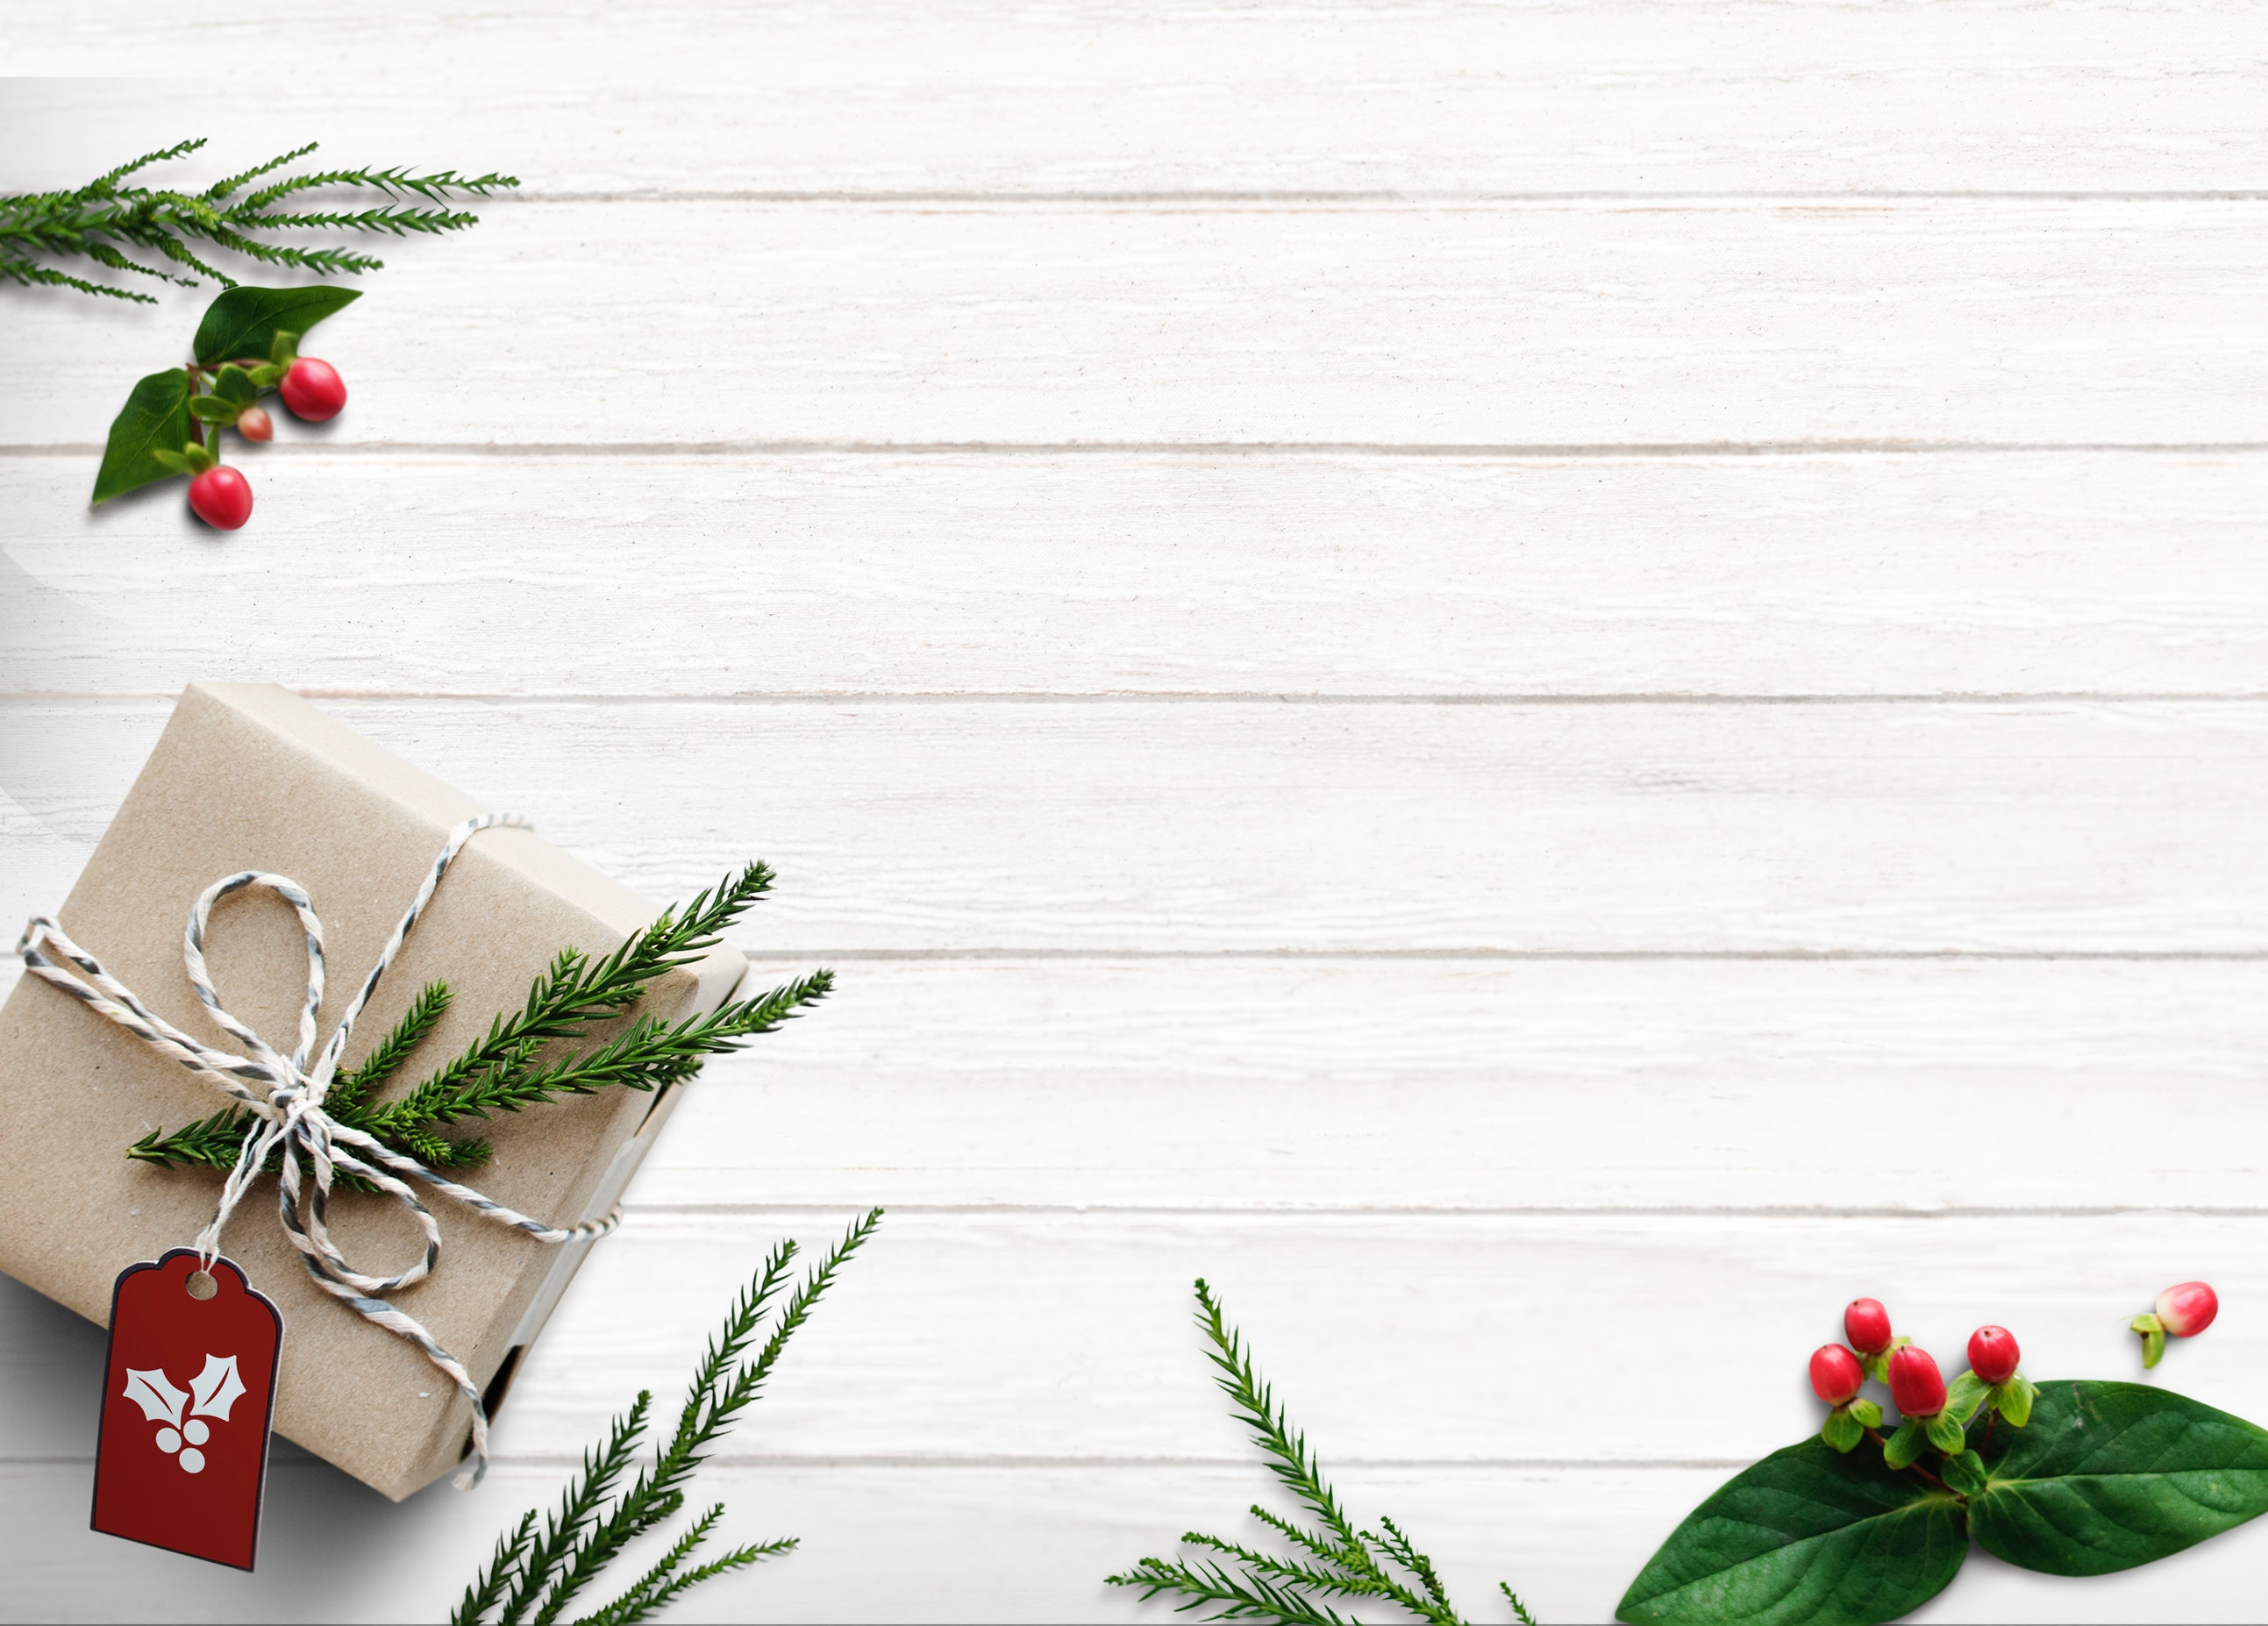
twig, branch, plant, flower, leaf, floral design, holly, rose hip, paper product, paper, herb, vascular plant